The Academical Village People

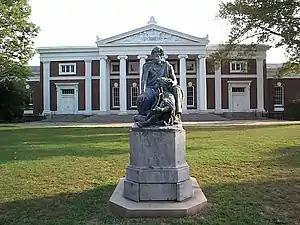
The statue of Homer and Old Cabell Hall at the University where the founders of AVP first met together.

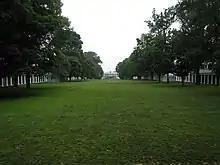
The Lawn at the center of the University of Virginia

In May 1993, a few first-year (i.e., freshman) students at the University of Virginia gathered in the bathroom on the first floor Old Cabell Hall to sing together. All of them had been involved in other musical organizations such as University Singers, the Virginia Glee Club, or the First Year Players in previous semesters, and each also did not quite fit the mold of the other UVA a cappella groups, the Hullabahoos and/or the Virginia Gentlemen. They sang a few songs together like Billy Joel's "The Longest Time", and "In the Still of the Night". They realized their potential as a group, made the decision to meet together again in the fall.